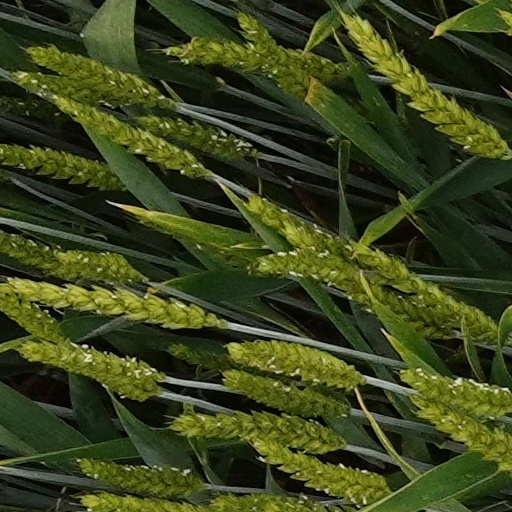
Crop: wheat